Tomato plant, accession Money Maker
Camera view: bottom (45 deg); turntable rotation: 30 degrees
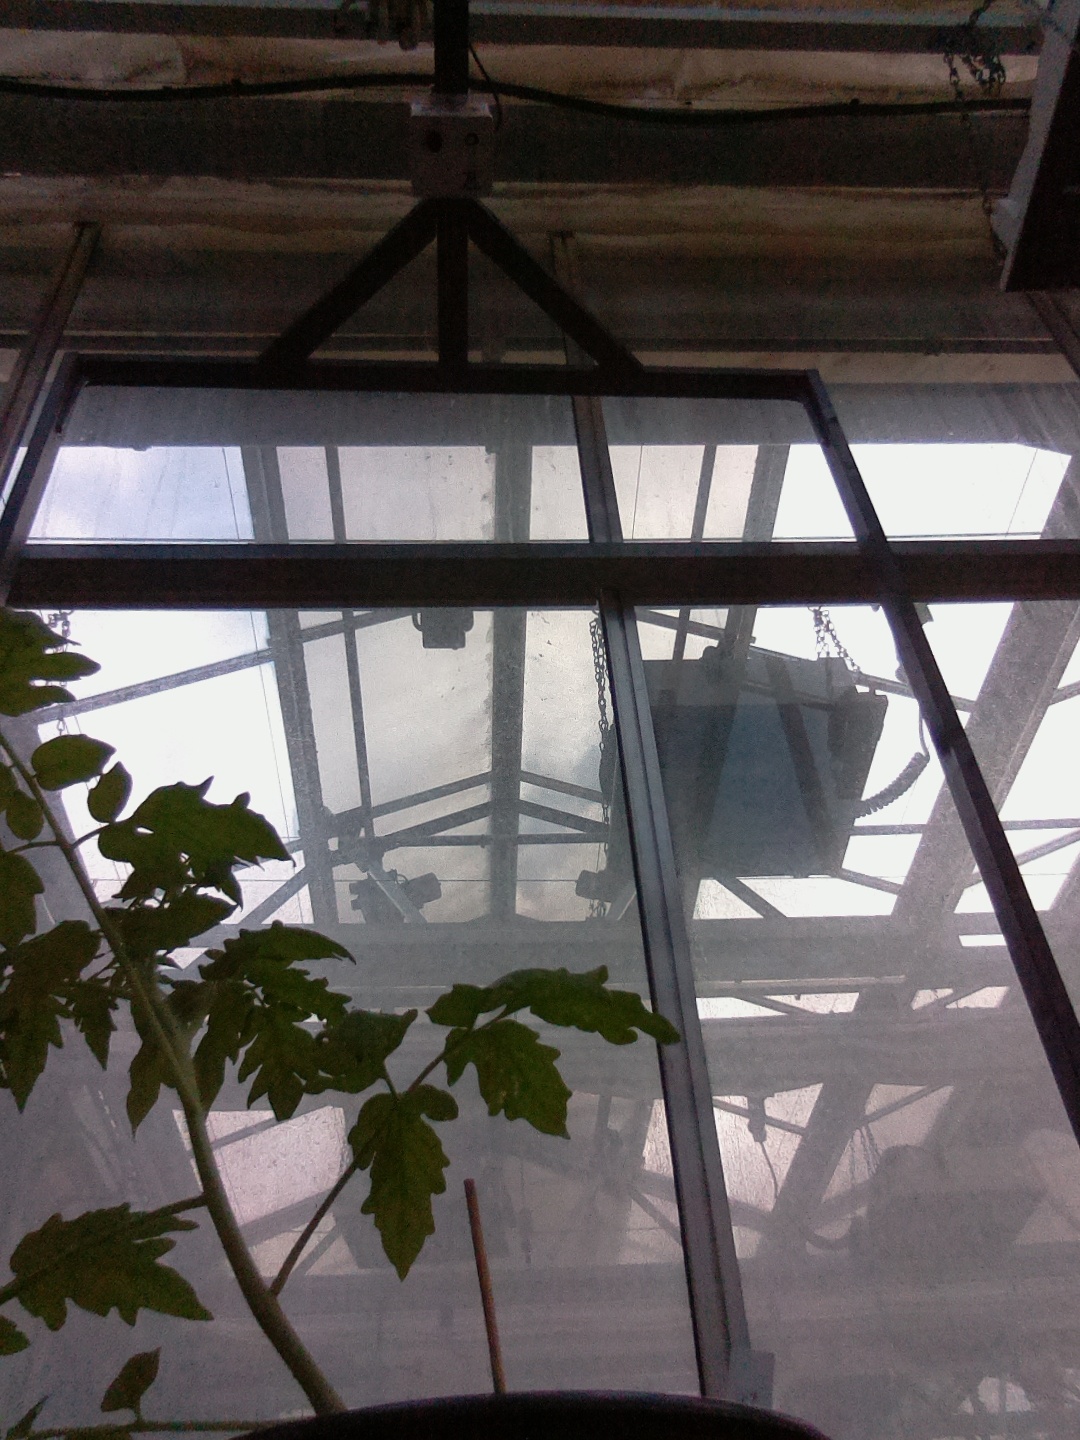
BBCH growth stage 13: 6 of true leaves visible